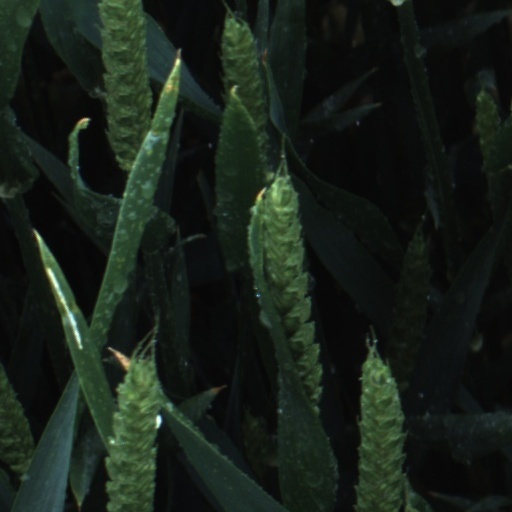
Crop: wheat